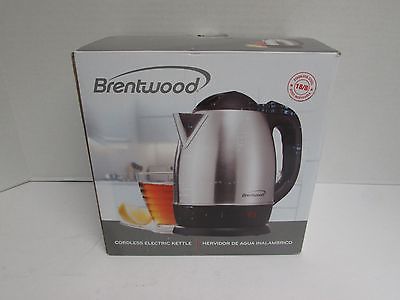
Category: kettle